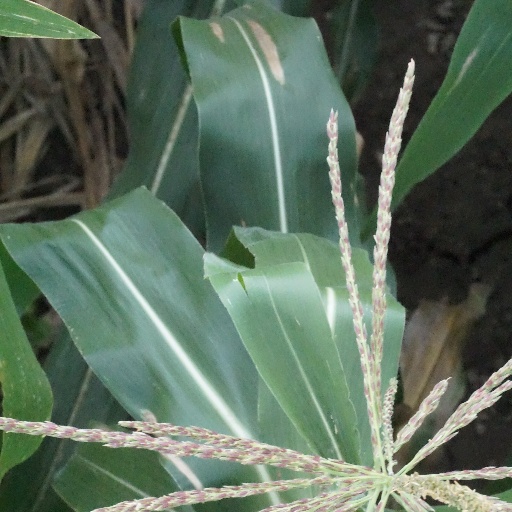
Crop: maize; corn